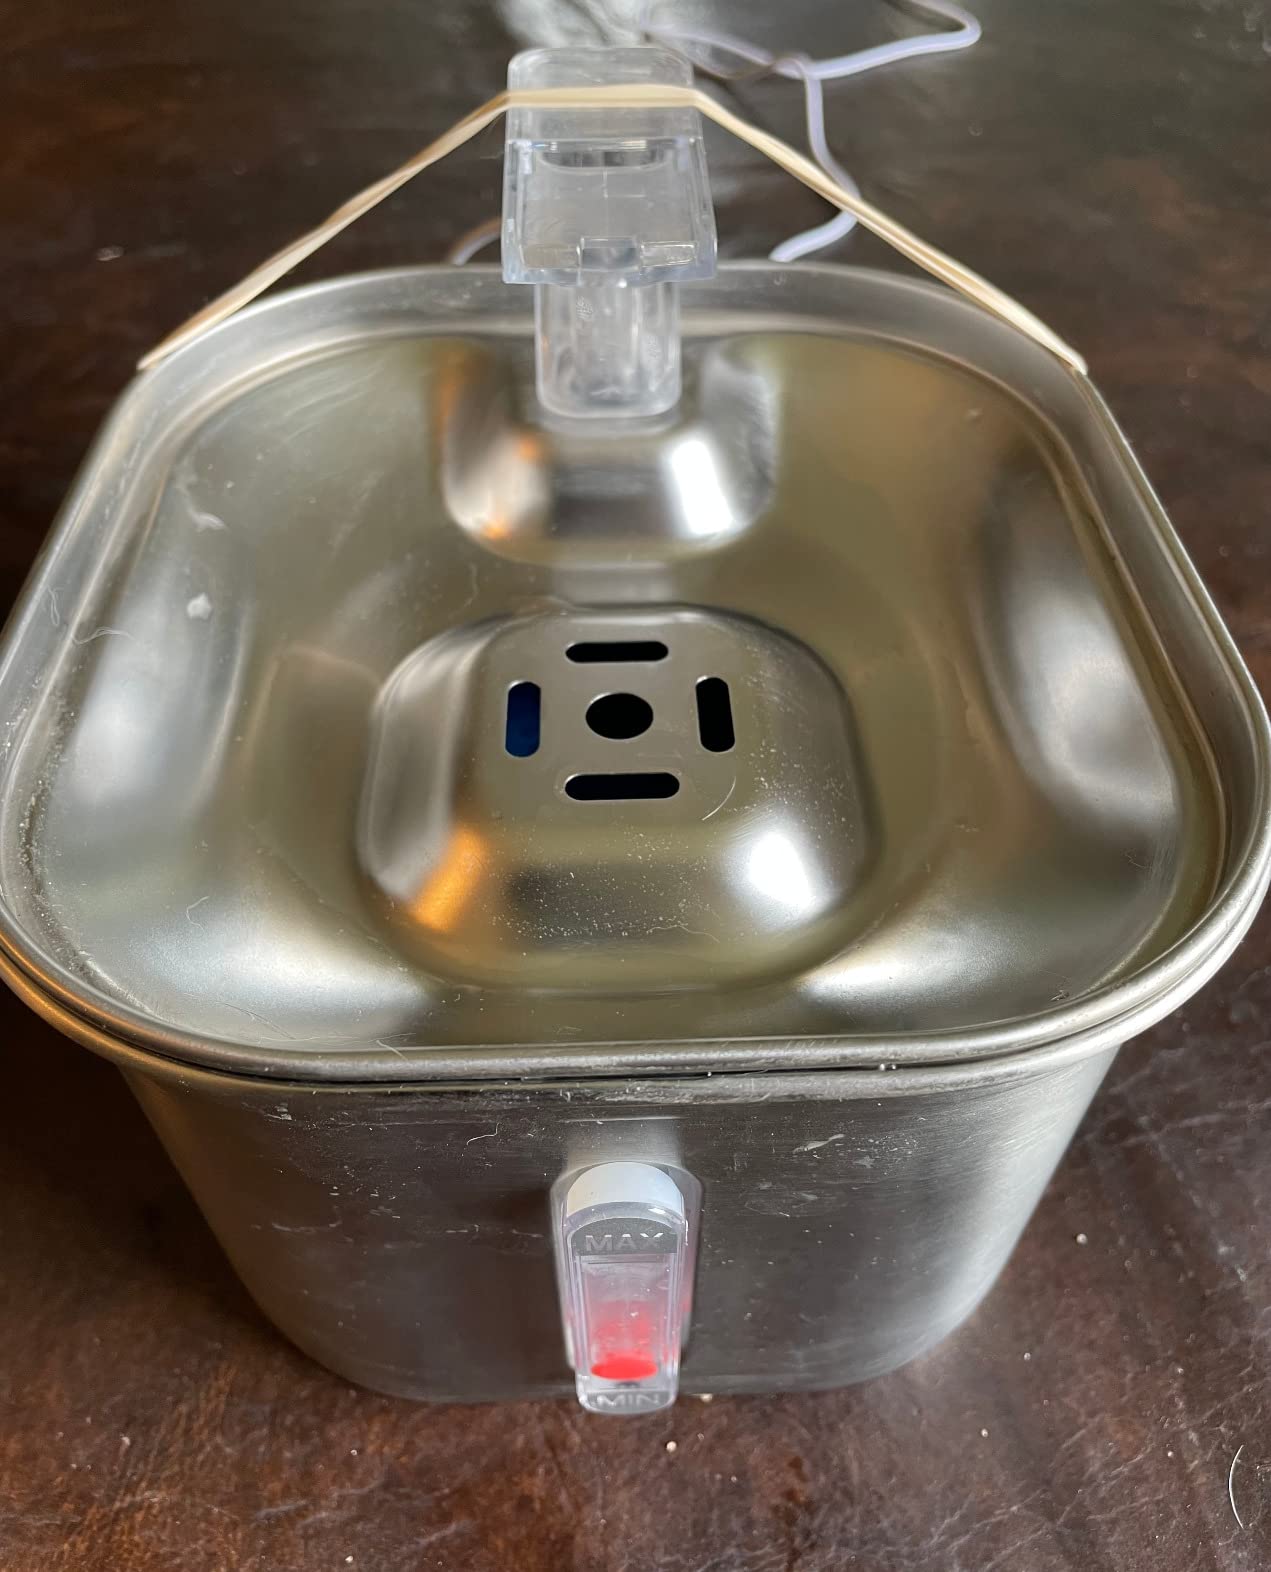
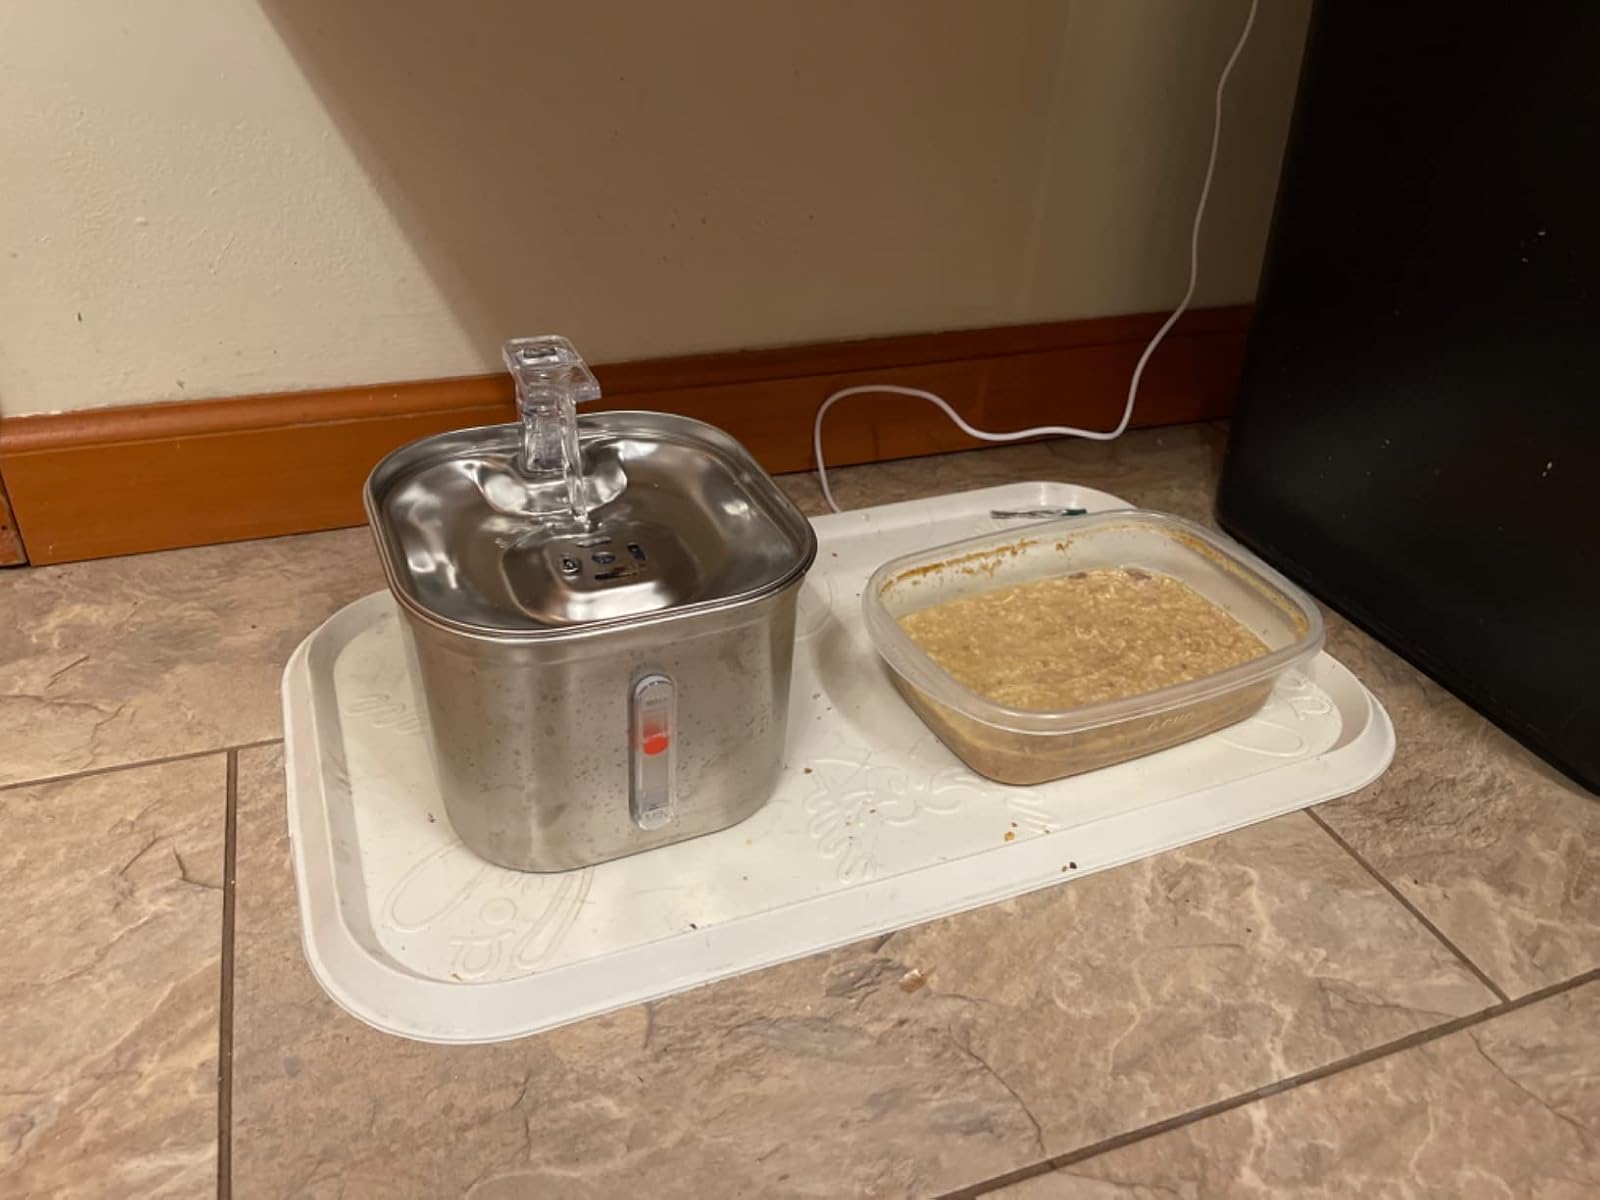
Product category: items_bowl
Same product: yes